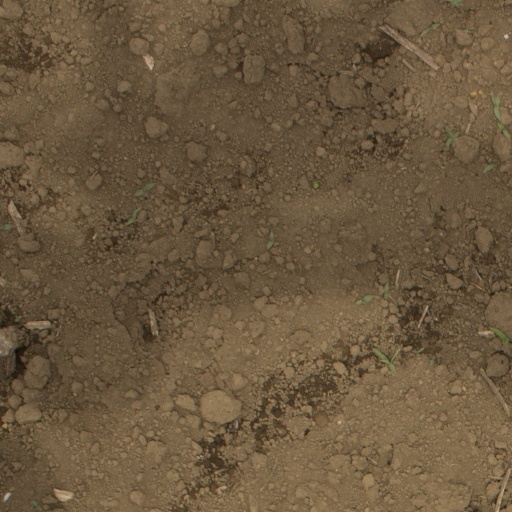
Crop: Jerusalem artichoke